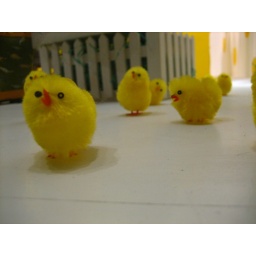
cute little chicks covering the floor of a window display in northampton